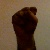
The image shows a hand gesture representing the letter 'S' in Indian Sign Language.